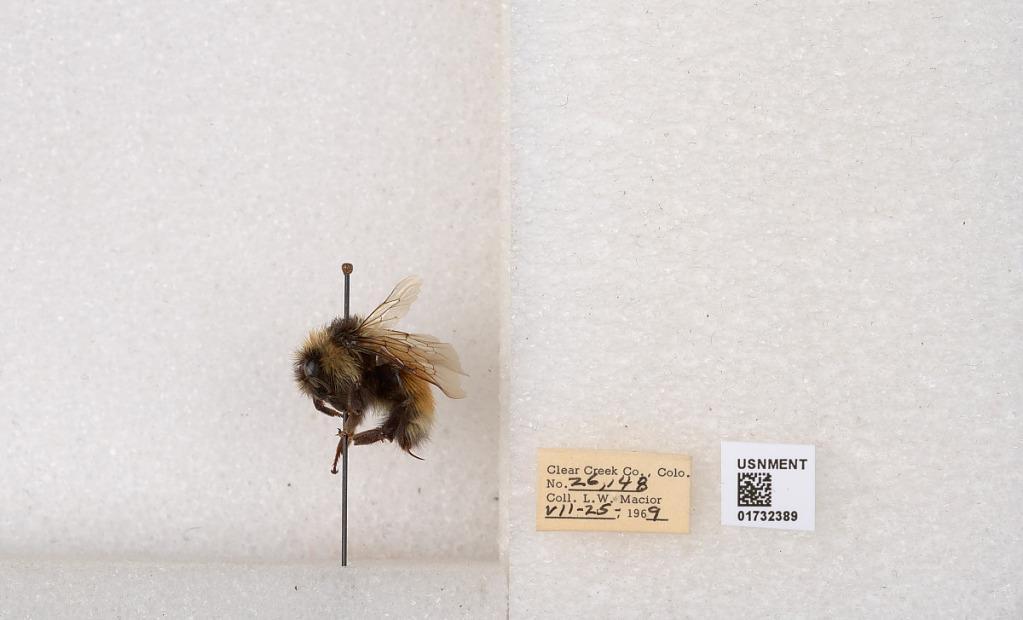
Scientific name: Bombus (Pyrobombus) sylvicola Kirby
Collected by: L. Macior
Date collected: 1969-7-25
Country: United States
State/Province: Colorado
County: Clear Creek
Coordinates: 39.7006, -105.694